Otes, Bosnia and Herzegovina

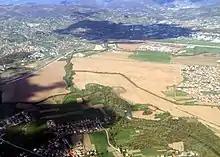
Otes with the river Bosna and Novi Grad in the background

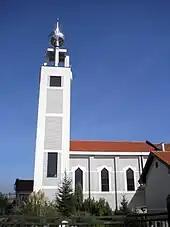
Roman Catholic church in Otes

Otes is a settlement in the municipality of Ilidža, Bosnia and Herzegovina. It is bordered by Pejton, Vreoca, Osjek, Doglodi and Stup. The territory has 5,000 inhabitants and an area of 155 ha. It is located between the Sarajevo–Ploče railway and the rivers Dobrinja, Željeznica and Bosna.